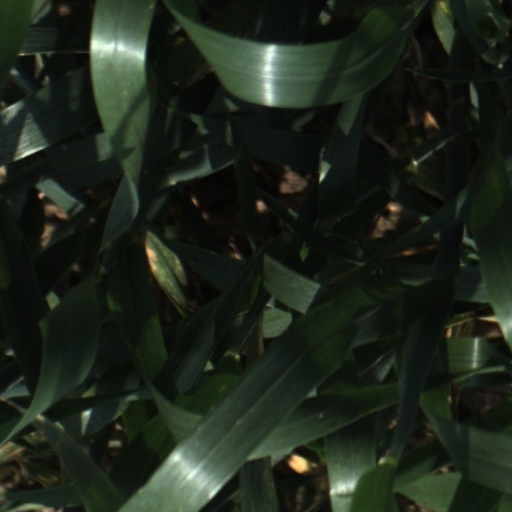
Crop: wheat